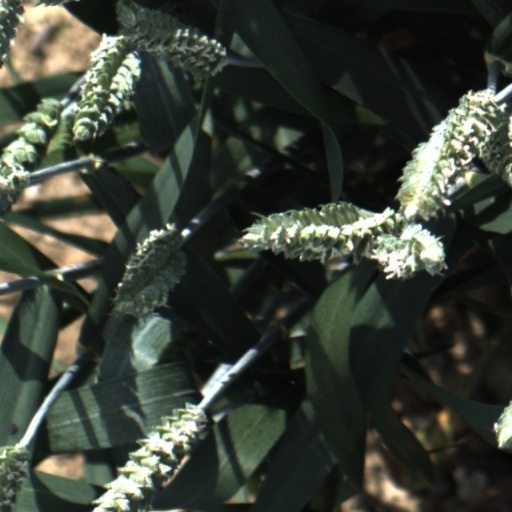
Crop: wheat